National Union (Israel)

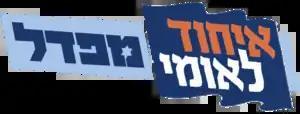
Logo of the National Union-NRP joint list, 2006

In 2005, Yisrael Beiteinu left the National Union to run independently in the 2006 elections. At the last minute, the National Religious Party decided to form a joint list with National Union called "National Union - NRP". The combined list adopted more social policies, and won the support of the chief rabbis of Religious Zionism (such as Rabbi Abraham Shapira), and the Union of Handicapped (thanks to the NRP's pro-handicapped legislation). The joint list used the slogan "New Right Rising" (Hebrew: ימין חדש עולה, "Yamin Hadash Oleh"), and won nine seats, of which the National Union took six.